Agustín de Iturbide

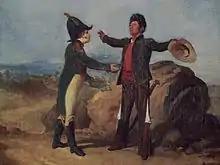
Embrace of Acatempan, between Iturbide (left) and Guerrero (right), by Ramón Sagredo

Iturbide was convinced that independence for Mexico was the only way to protect the country from a republican tide. He decided to become the leader of the Criollo independence movement. However, to succeed, he would need to put together a very-unlikely coalition of Mexican liberal insurgents, landed nobility, and the Church. Therefore, he penned The Plan of Iguala, which held itself up on Three Guarantees: Freedom (from Spain), Religion (with Catholicism being the only accepted religion in the new country) and Union (with all inhabitants of México to be regarded as equals). In that manner, he was paving the road to gaining the support of the most powerful factions: the insurgents, the clergy and the Spaniards. The plan envisioned a monarchy, thus assuring the support of the royalists as well. Iturbide held a series of negotiations with Guerrero and made a number of demonstrations of his intentions to form an independent Mexico. Iturbide offered Guerrero a full pardon if he surrendered. Guerrero rejected the pardon but agreed to meet with Iturbide to discuss the independence of Mexico. In the "Embrace of Acatempán", named after the locale, they agreed to implement the plan, which was made public on 24 February 1821 by Iturbide, Guerrero, and another insurgent leader, Guadalupe Victoria. On 1 March 1821, Iturbide was proclaimed head of the Army of the Three Guarantees, with Guerrero fully supporting him and recognizing him as his leader.